Saint-Flour Cathedral

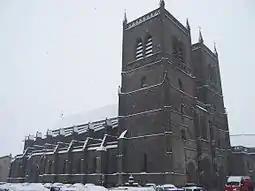
Saint-Flour Cathedral.

Saint-Flour Cathedral is a Roman Catholic church located in the town of Saint-Flour in the Auvergne, France. The dedication is to Saint Peter and Saint Florus, the first bishop of Lodève, who is also the eponym of the town. It has been a "monument historique" since 30 October 1906.